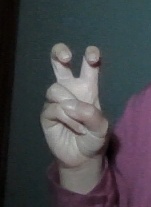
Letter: toot